José M. Hernández

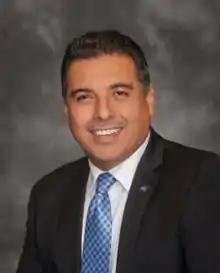
Hernández

Hernández and his wife Adela have five children. For several years, his wife ran a Mexican restaurant just outside the Johnson Space Center gates, called Tierra Luna Grill, which is Spanish for Earth Moon Grill. Hernández owns a 20-acre vineyard near Lodi, California, and in 2021 began bottling wine under the Tierra Luna Cellars label.